Cruelty to animals

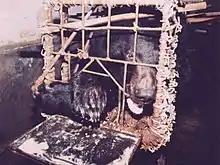
A bile bear in a "crush cage" on Huizhou Farm, Huizhou, China

Animal testing is regulated to varying degrees in different countries. In some cases it is strictly controlled while others have more relaxed regulations. There are ongoing debates about the ethics and necessity of animal testing. Proponents argue that it has led to significant advancements in medicine and other fields while opponents raise concerns about cruelty towards animals and question its effectiveness and reliability.